Saint Helena Airport

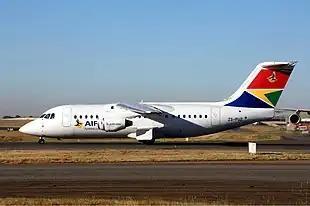
An Airlink Avro RJ85 flew the first charter passengers to and from St Helena on 3 May 2017.

Prior to the opening of the airport, it was decided that St. Helena would have an open skies policy, which allows any airline operator who meets all required standards to fly in and out of St. Helena. Projections for commercial flight costs were also drawn up and the St Helena Government expected that a return economy flight from St Helena to South Africa would cost around £600. Assuming that an off-peak economy seat from South Africa to the UK would be available for approximately £700, return tickets for flights via South Africa to the UK would take the total price to around £1,300.